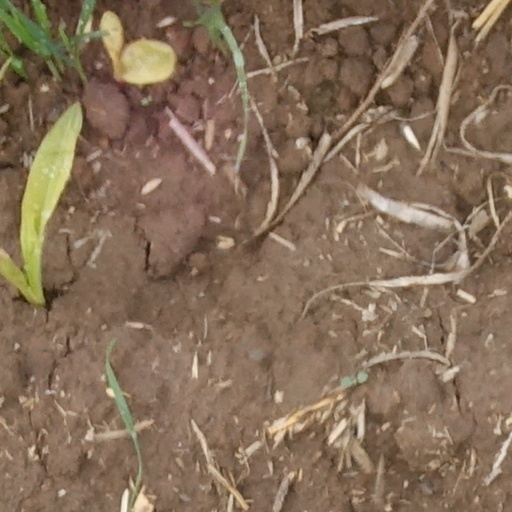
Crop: wheat